Chesterfield Canal

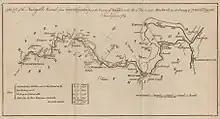
The Chesterfield Canal surveyed in 1769. Published in the "Gentleman's Magazine" in 1777.

The route of the canal was surveyed by James Brindley and John Varley, who estimated the cost at £94,908 17s. Brindley presented his proposals to a meeting in Worksop on 24 August 1769. Bawtry interests asked John Grundy to carry out a second survey. He proposed a rather shorter course, from Stockwith in a straight line to Bawtry and then by Scrooby, Blyth and Carlton, to join Brindley's line at Shireoaks. Grundy's line was shorter, and the cost estimated at £71,479 6s d. Although Grundy's line was considerably cheaper, it achieved this by missing Worksop and Retford, and the investors had already decided in favour of Brindley's route.